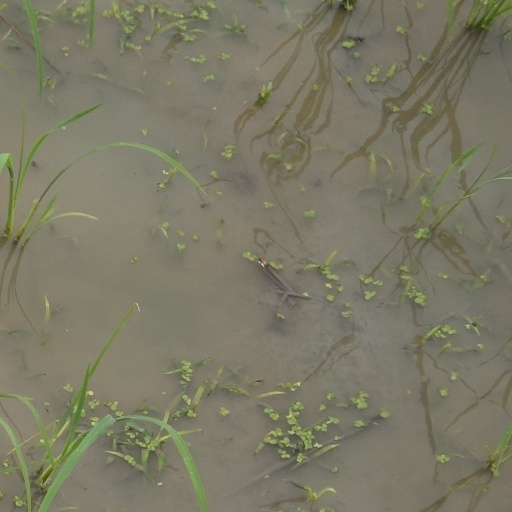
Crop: rice